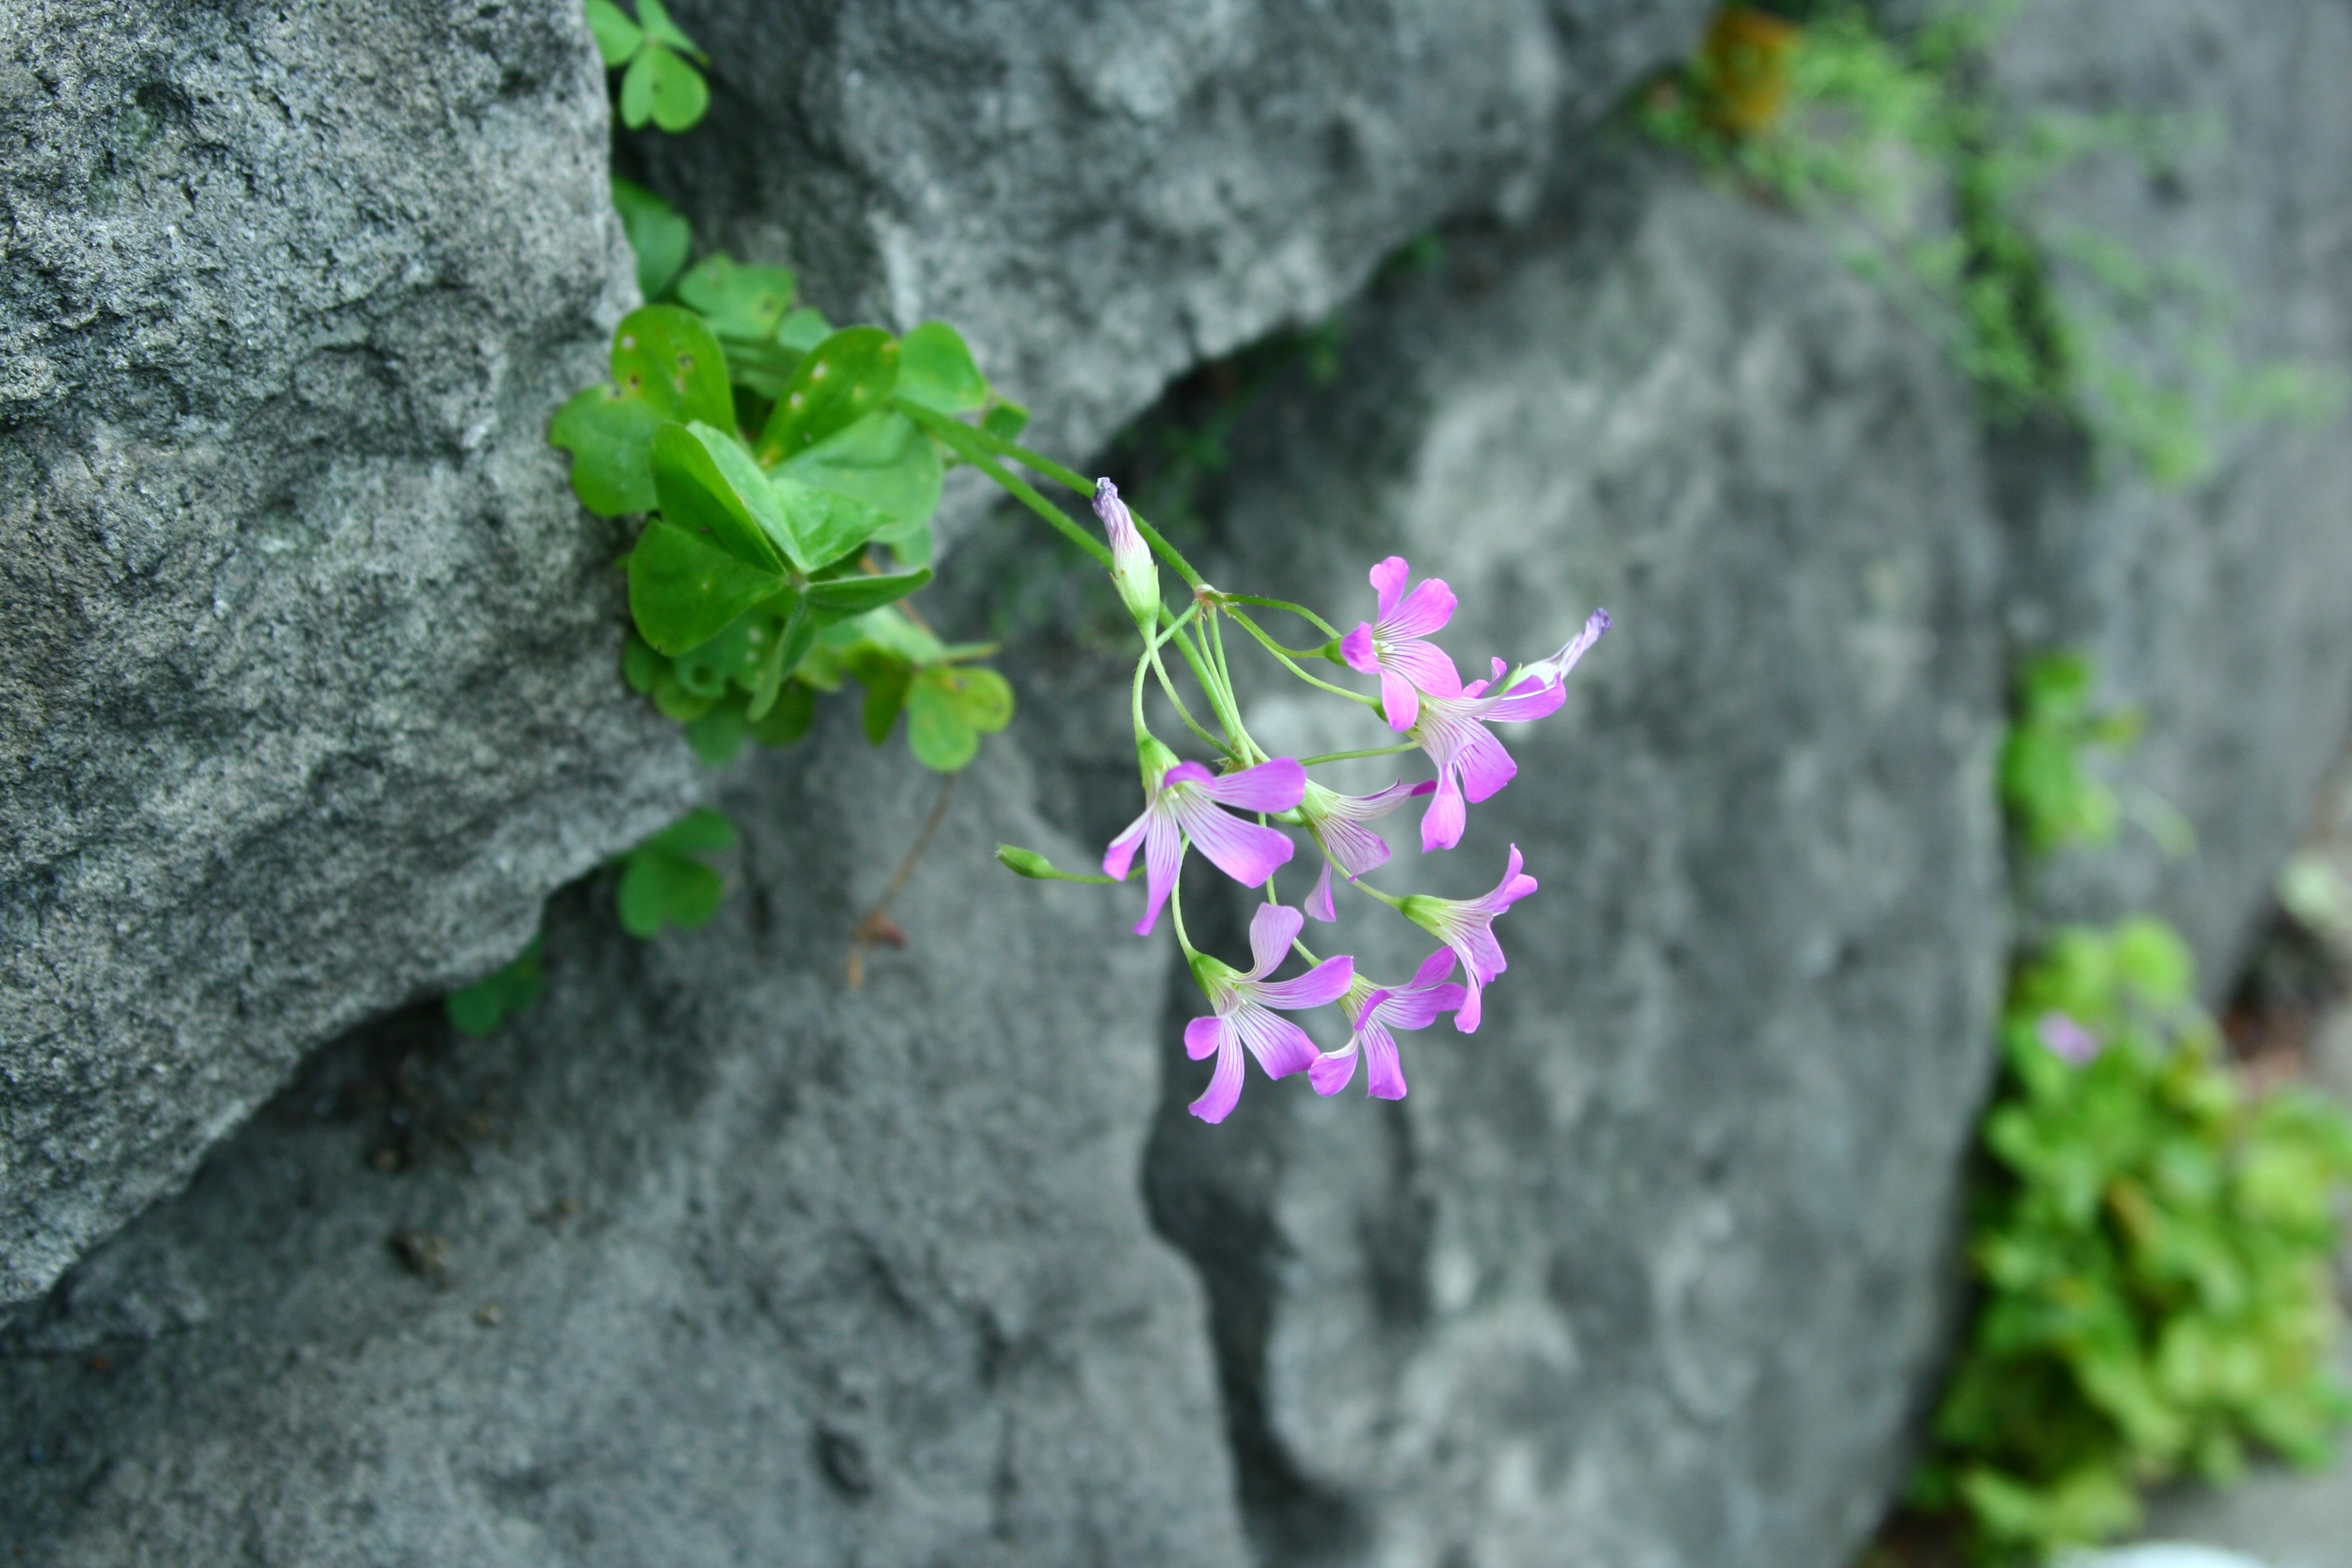
plant, leaf, flower, green, gray, botany, pink, japan, flora, wildflower, flowers, tokyo, oxalis, flowering plant, purple pieces eating purple oxalis grass, ishigaki, trefoil, land plant